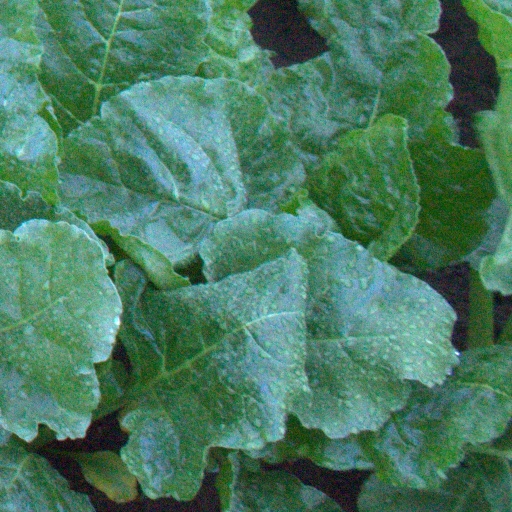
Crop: sugar beet